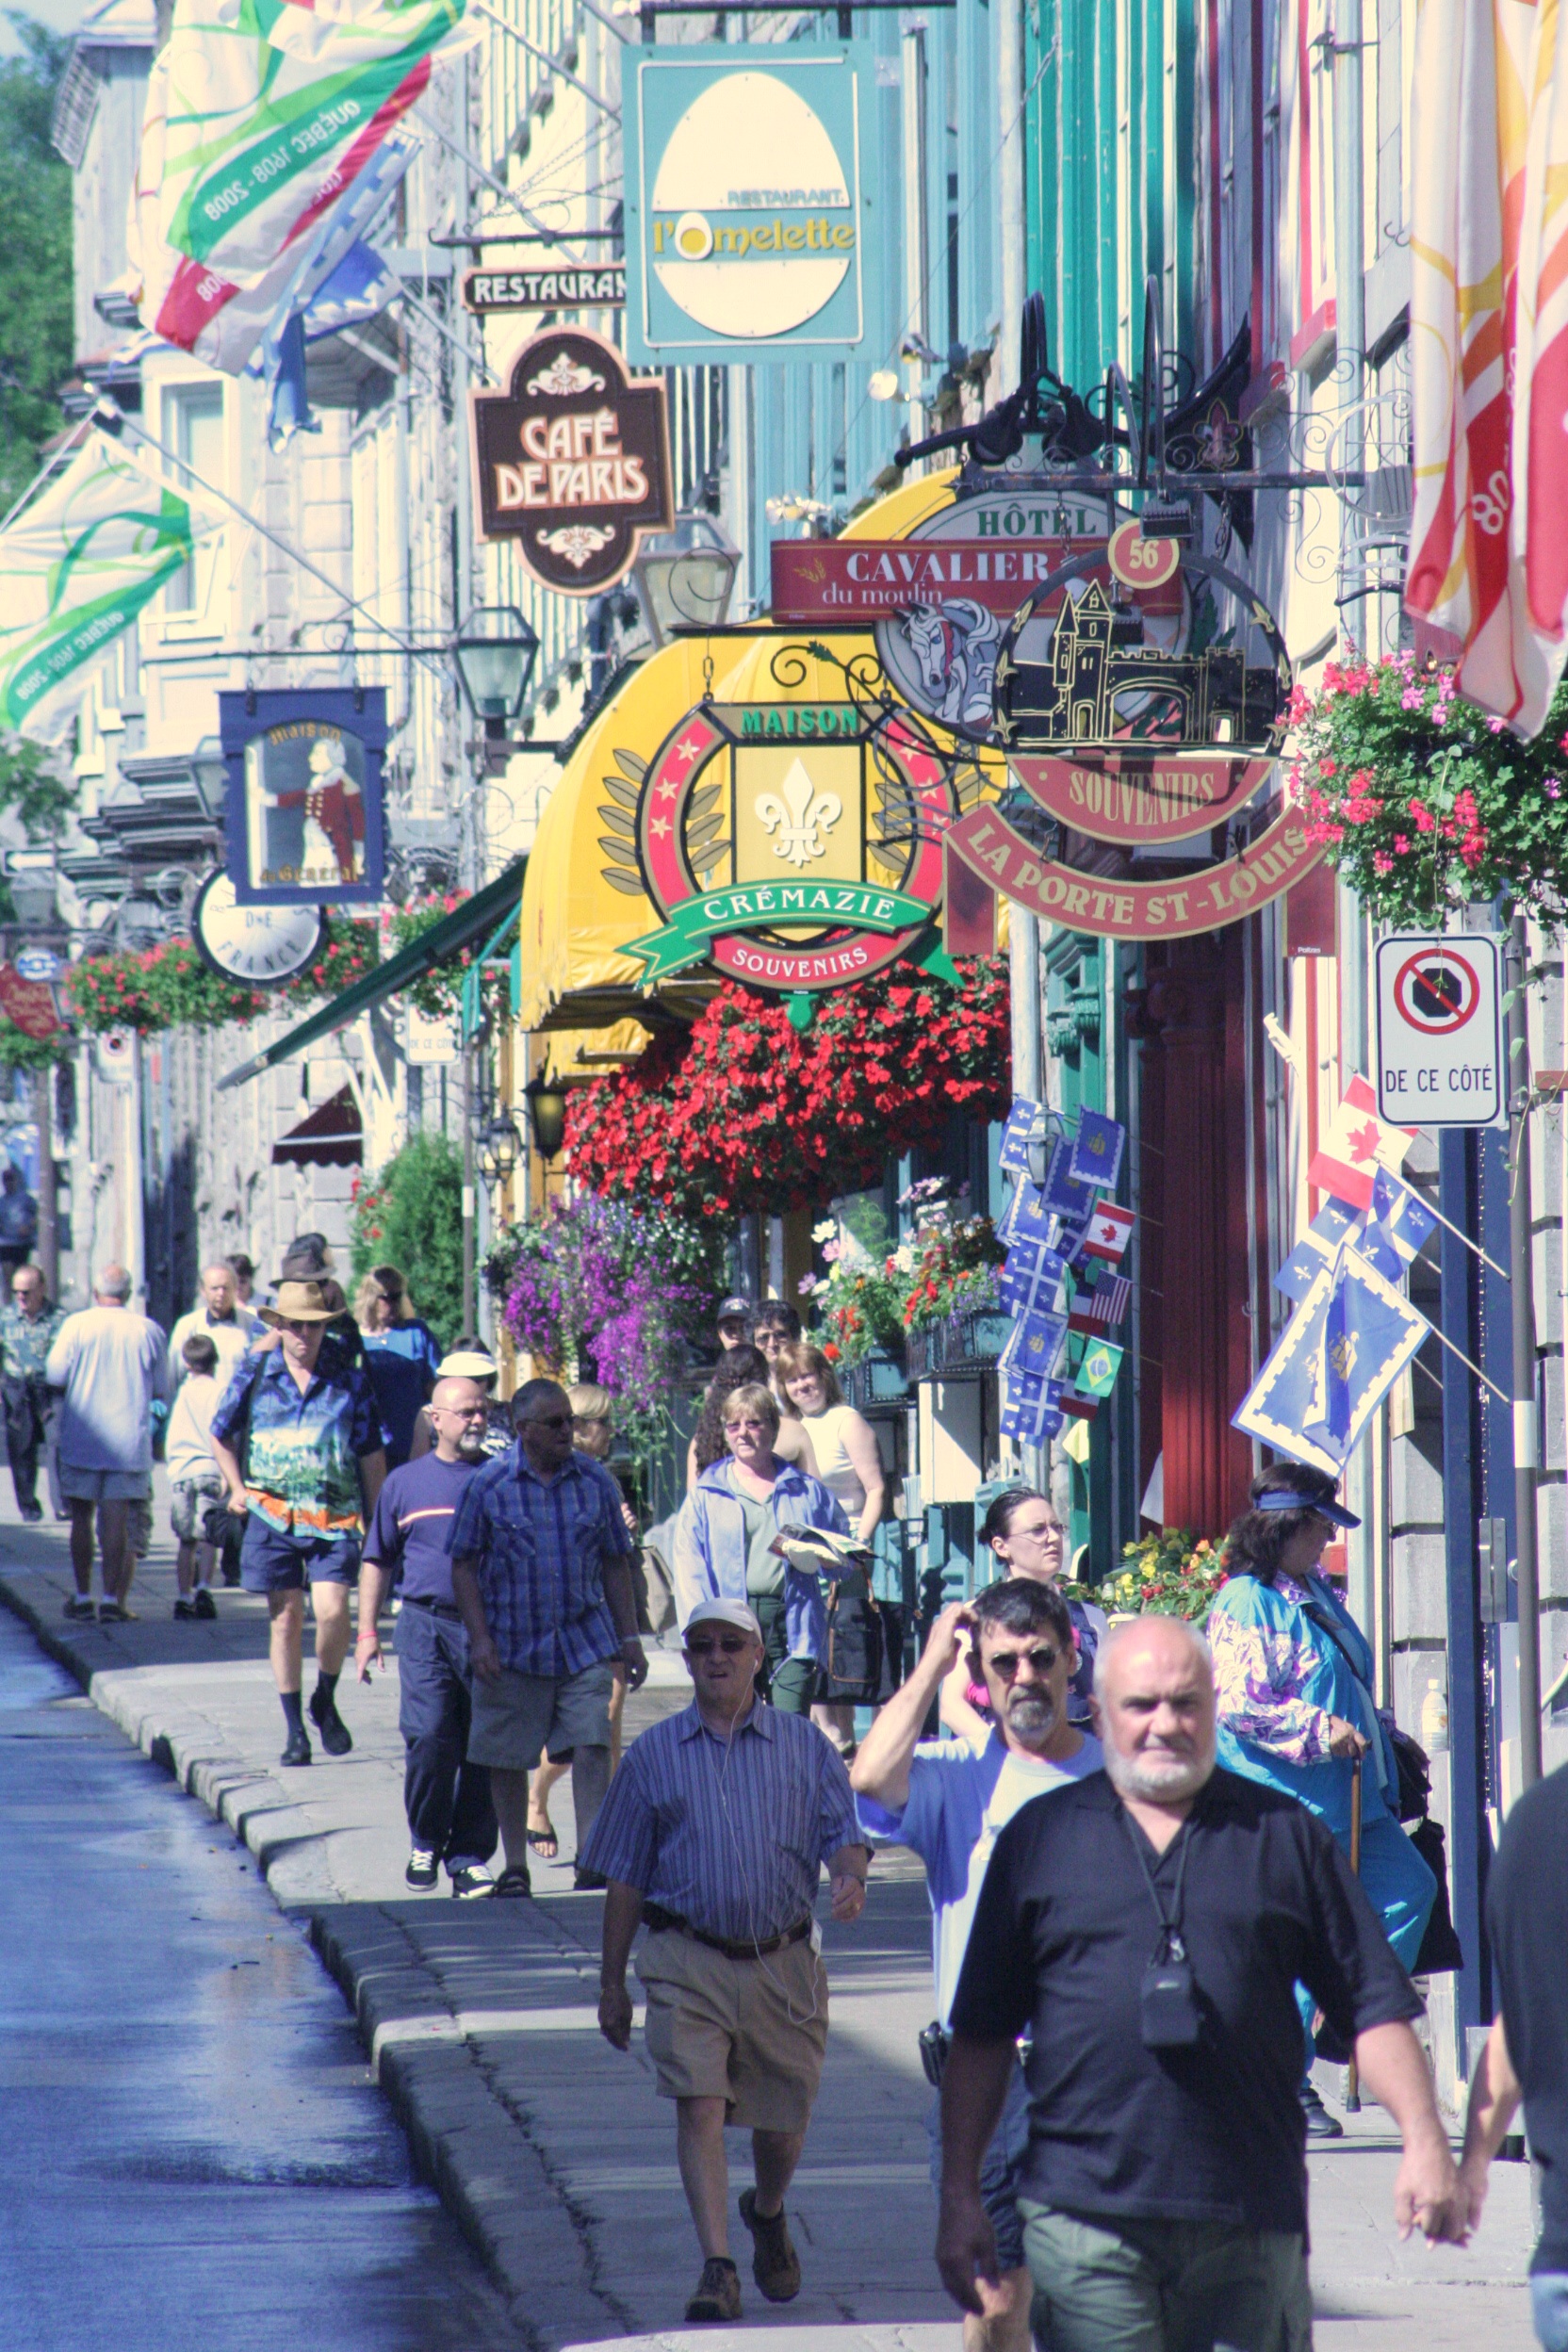
pedestrian, people, road, street, city, crowd, festival, shops, canada, infrastructure, quebec, stores